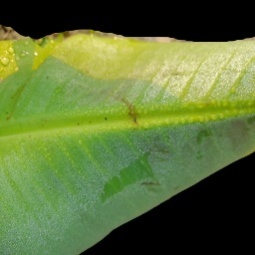
Label: Healthy